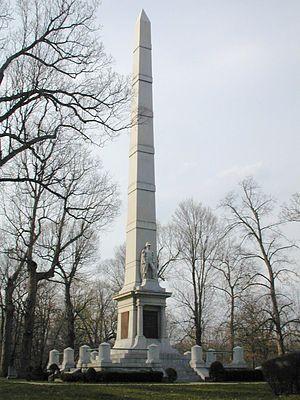
La bataille de Tippecanoe eut lieu le 7 novembre 1811, entre une force américaine menée par William Henry Harrison, gouverneur du Territoire de l'Indiana, et des guerriers amérindiens associés au chef shawnee Tecumseh. Tecumseh et son frère Tenskwatawa sont les meneurs d'une confédération d'Amérindiens venant de diverses tribus qui s'oppose à l'expansion américaine sur le territoire amérindien. Comme les tensions et la violence s'accroissent, le gouverneur Harrison emmène une armée d'environ 1 000 hommes disperser le siège de la confédération à Prophetstown, près de la confluence des rivières Tippecanoe et Wabash.